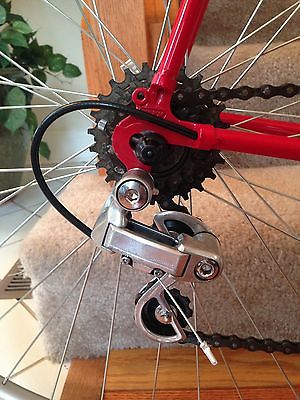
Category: bicycle